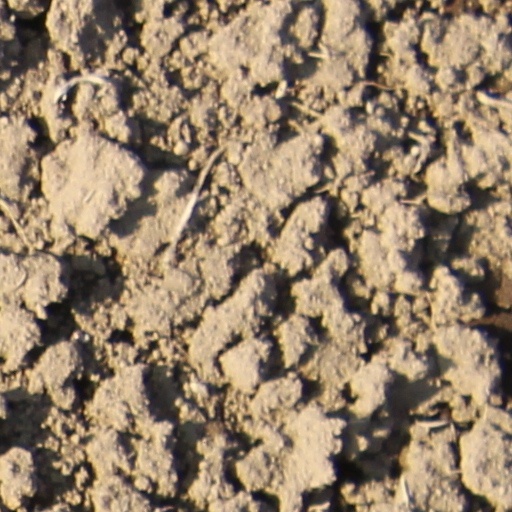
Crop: wheat